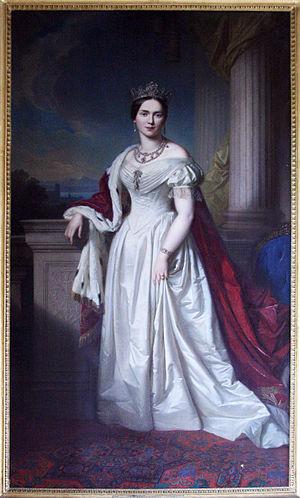
Guillaume Iᵉʳ, né le 27 septembre 1781 à Lüben en Prusse et décédé le 25 juin 1864 à Stuttgart, fut de 1816 à 1864 le second roi de Wurtemberg. Il est le fils aîné du duc Frédéric III de Wurtemberg et de sa première épouse Augusta de Brunswick-Wolfenbüttel. Il appartient à la première branche dite « branche aînée » de la maison de Wurtemberg.
Pauline-Thérèse de Wurtemberg, née le 4 septembre 1800 à Riga et décédée le 10 mars 1873 à Stuttgart, fut reine de Wurtemberg.